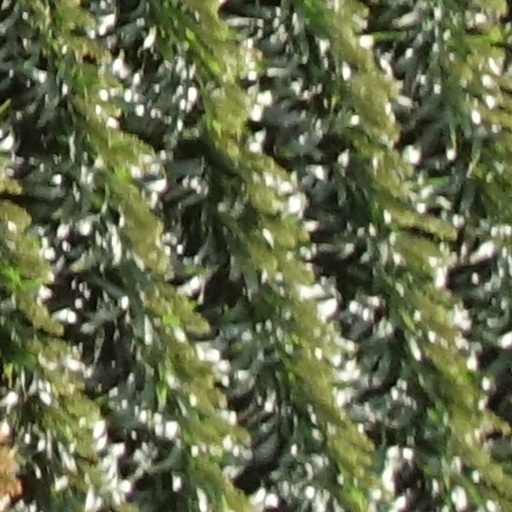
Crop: sorghum